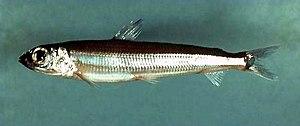
Argentina, les argentines, est un genre de poissons téléostéens de la famille des Argentinidae, de l'ordre des Osmeriformes.
Les Argentinoidea sont une super-famille de poissons téléostéens.